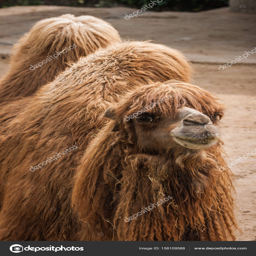
portrait of a big shaggy red camel -- stock photo #